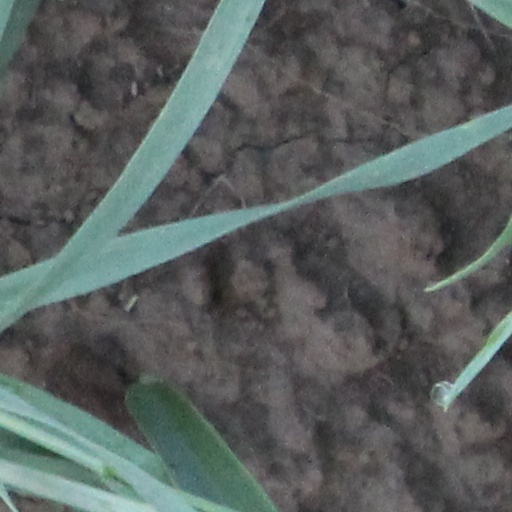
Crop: wheat